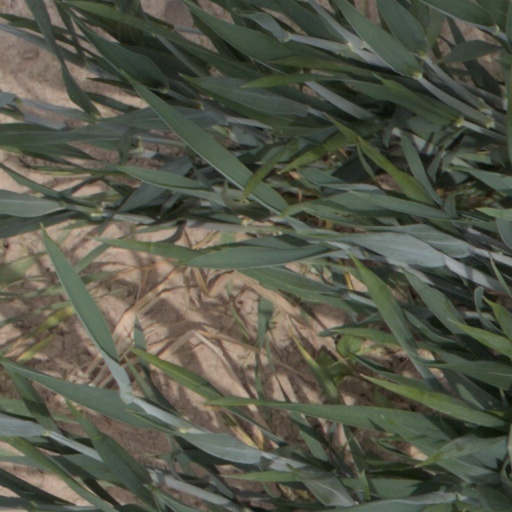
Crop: wheat